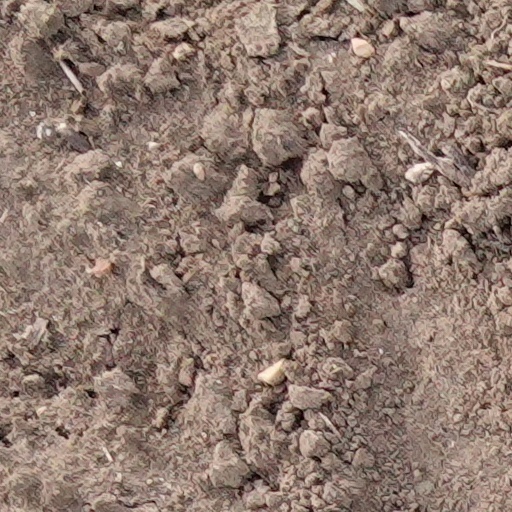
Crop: wheat